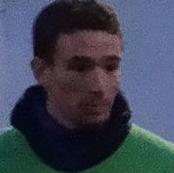
Age: 19